Adelaide leak

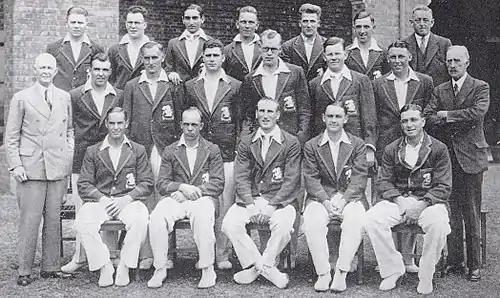
A cricket team arranged in three rows. Seventeen men are dressed as players, the other three men are in suits.

In 1932–33 the English team, led by Douglas Jardine and jointly managed by Pelham Warner and Richard Palairet, toured Australia and won the Ashes in an acrimonious contest that became known as the Bodyline series. The English team used contentious bowling tactics where the English pace bowlers Harold Larwood, Bill Voce and Bill Bowes bowled the ball roughly on the line of leg stump. The deliveries were often short-pitched, designed to rise at the batsman's body, with four or five fielders close by on the leg side waiting to catch deflections off the bat. Intended to be intimidating, the tactics proved difficult for batsmen to counter and were physically threatening. The primary target of Bodyline was Donald Bradman, who had overwhelmed the English bowling in the 1930 Ashes series. Leading English cricketers and administrators feared that Bradman would be unstoppable on good Australian batting wickets in 1932–33, and looked for possible weaknesses in his batting technique.